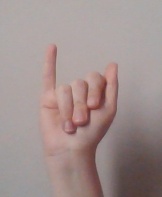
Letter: meem